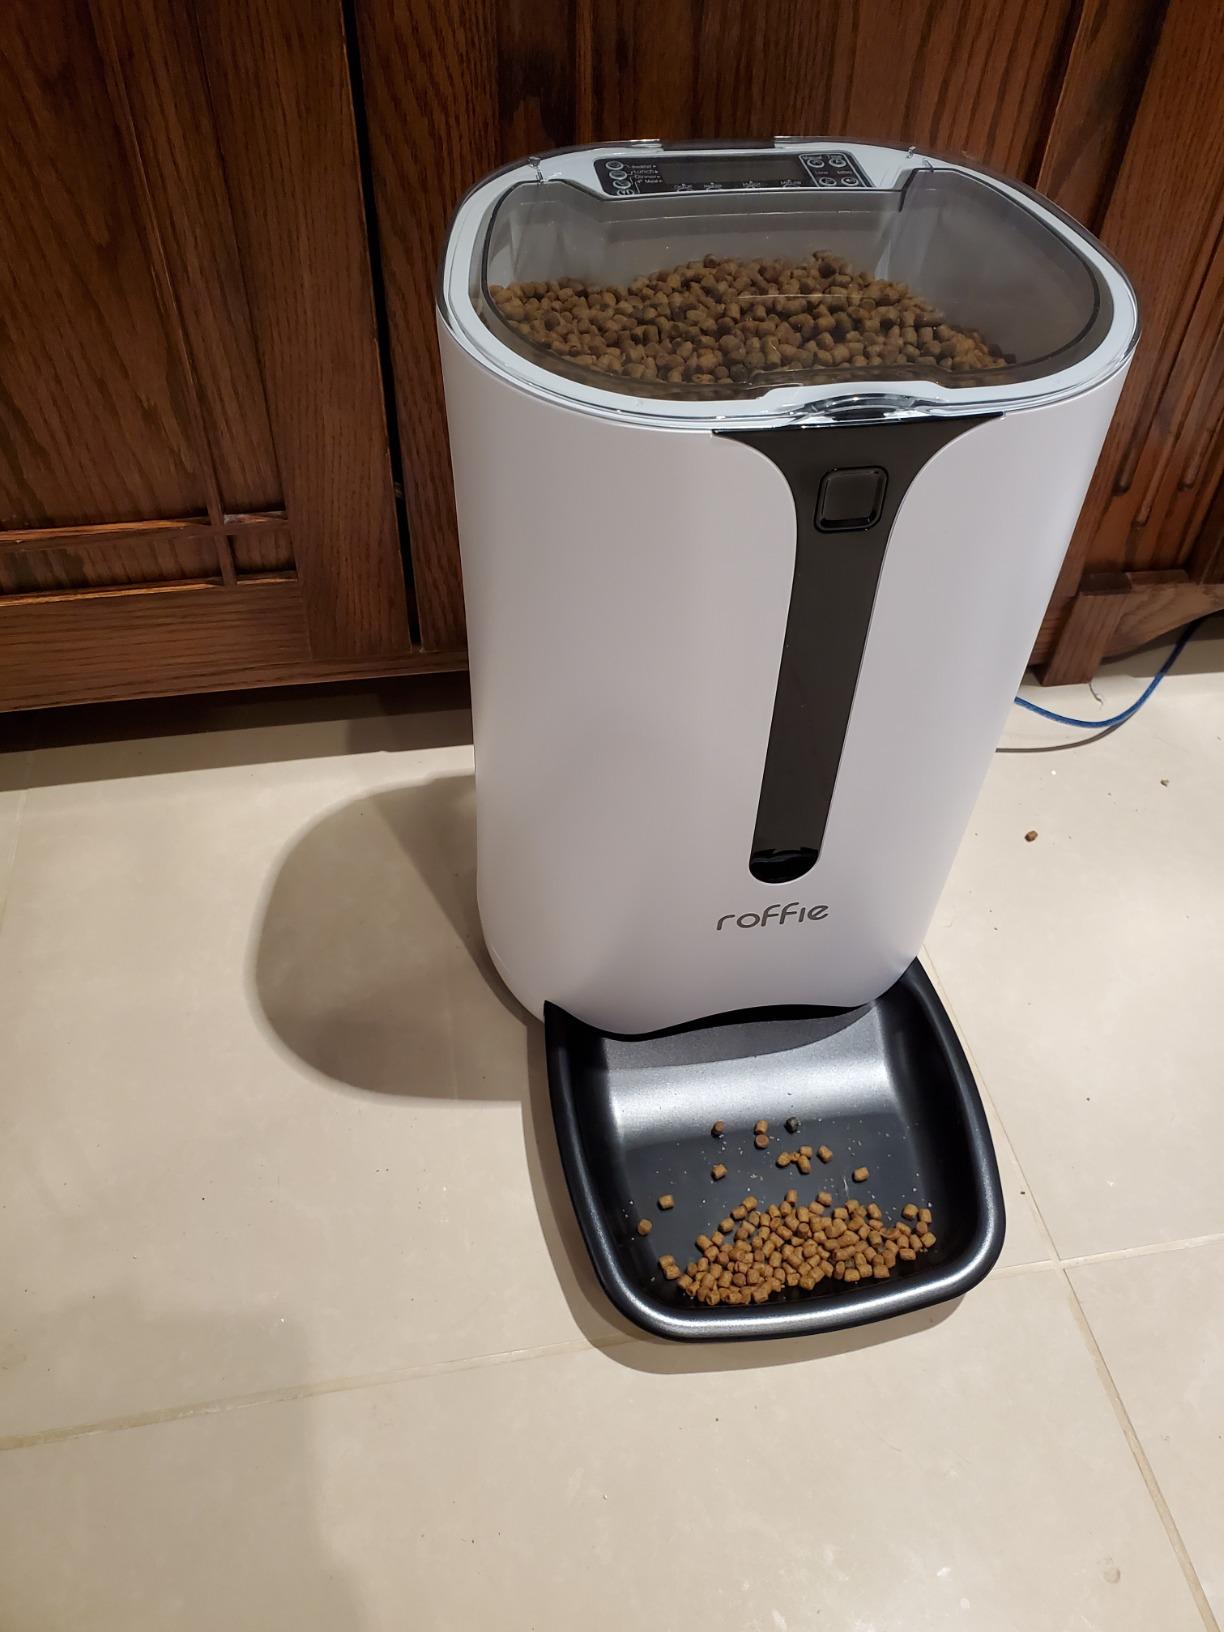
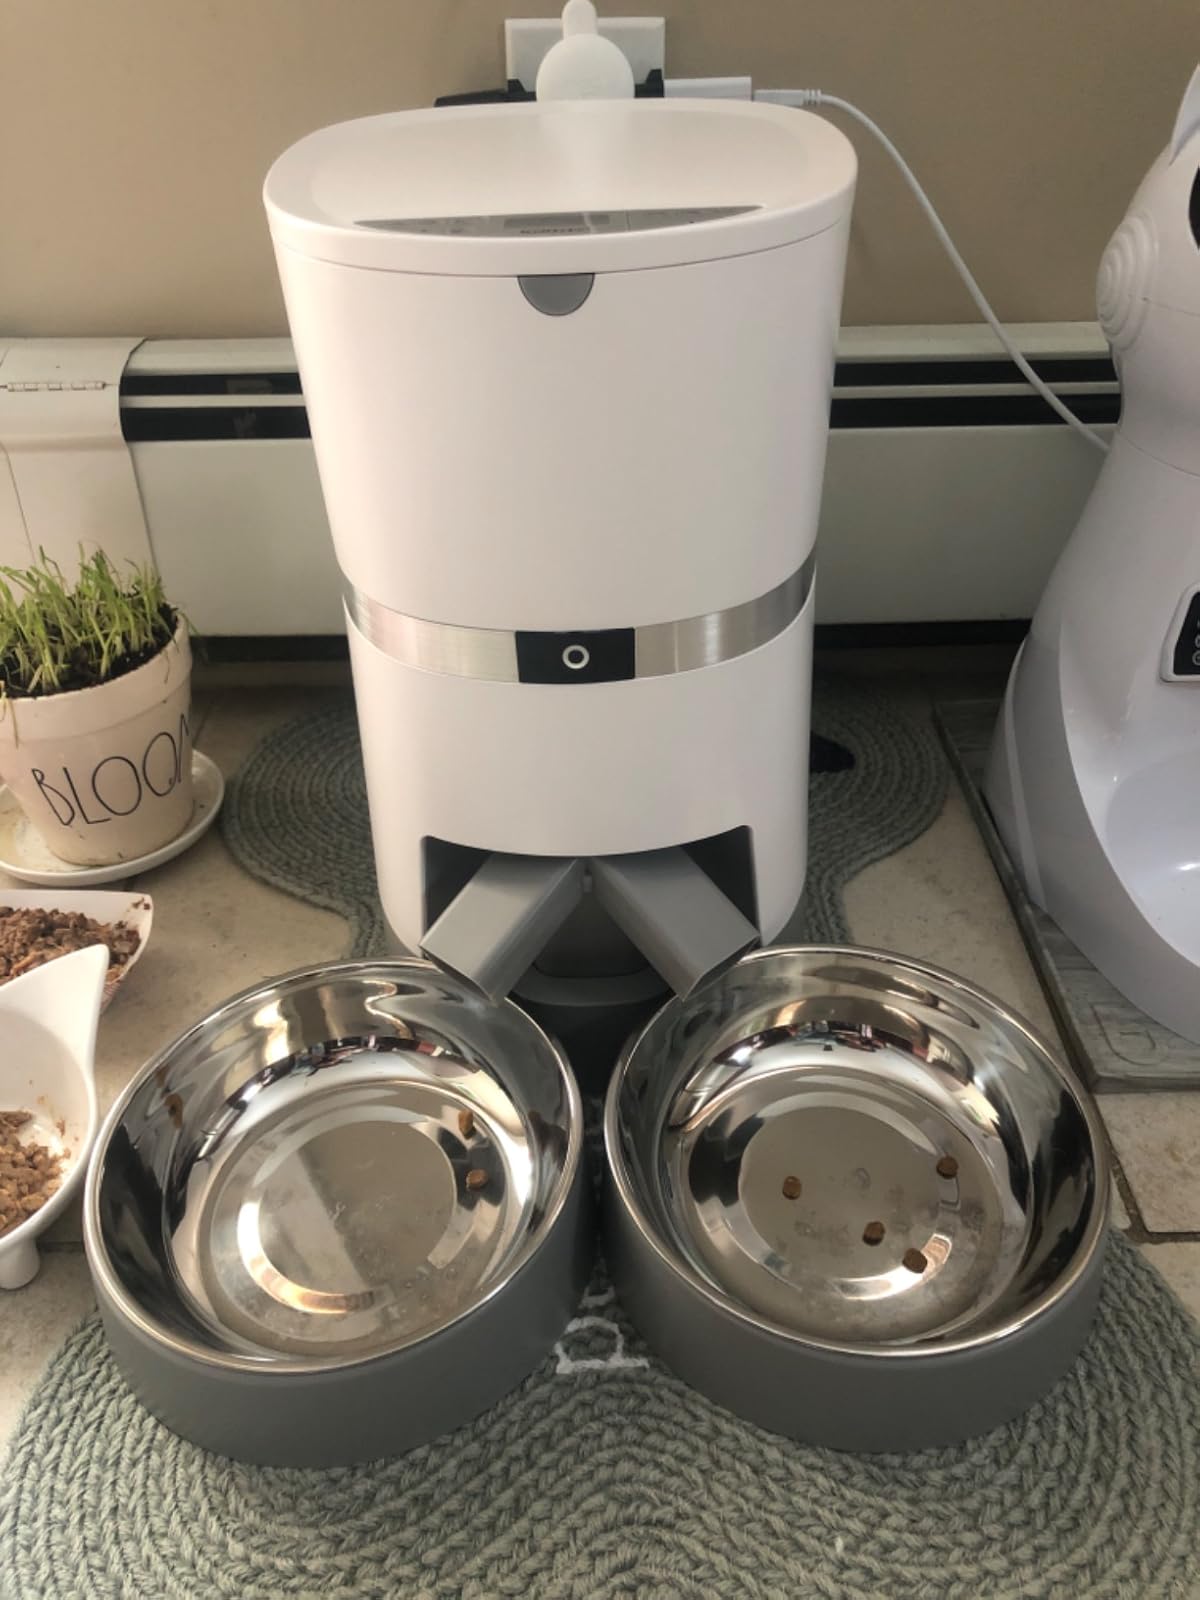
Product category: items_feeder
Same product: no